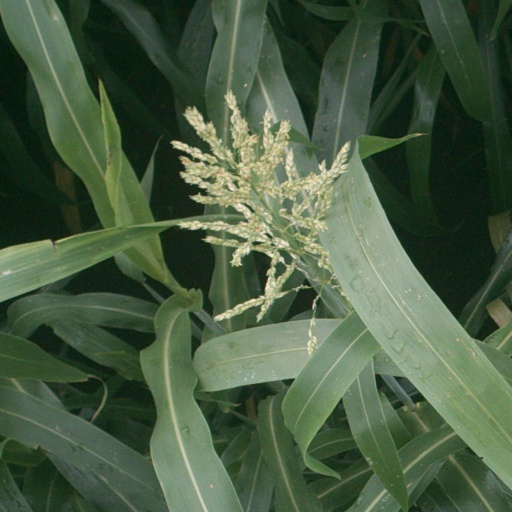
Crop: sorghum